Long Clawson

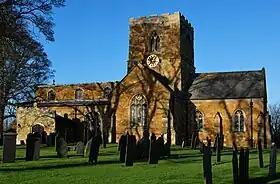
Church of St Remigius

The places of worship are the Anglican church of St Remigius, a Methodist church, and a Baptist church dating from 1845. The last two congregations now meet in 20th-century red brick buildings. The former Primitive Methodist chapel of 1868 has become a private residence.